Karma (Taylor Swift song)

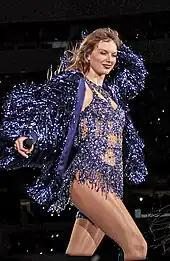
Taylor Swift onstage wearing boots, a faux-fur coat and a sparkling purple dress

Upon the release of "Midnights", all of the album's tracks entered the "Billboard" Global 200, with nine of those within the top 10; "Karma" debuted at number 10. The tracks set the record for the most simultaneous top-10 entries and made Swift the first artist to occupy the entire top five of the Global 200.